Tigran Harutyunyan

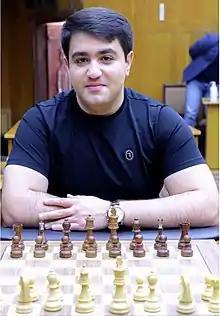

Tigran K. Harutyunyan (Armenian: Տիգրան Հարությունյան; born January 15, 1997) is an Armenian chess player. He was awarded the Grandmaster title by FIDE in March 2019.